Durham, England

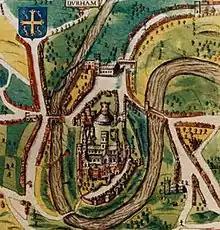
A map of the city from 1610

During the medieval period the city gained spiritual prominence as the final resting place of Saint Cuthbert and Saint Bede the Venerable. The shrine of Saint Cuthbert, situated behind the High Altar of Durham Cathedral, was the most important religious site in England until the martyrdom of St Thomas Becket at Canterbury in 1170.